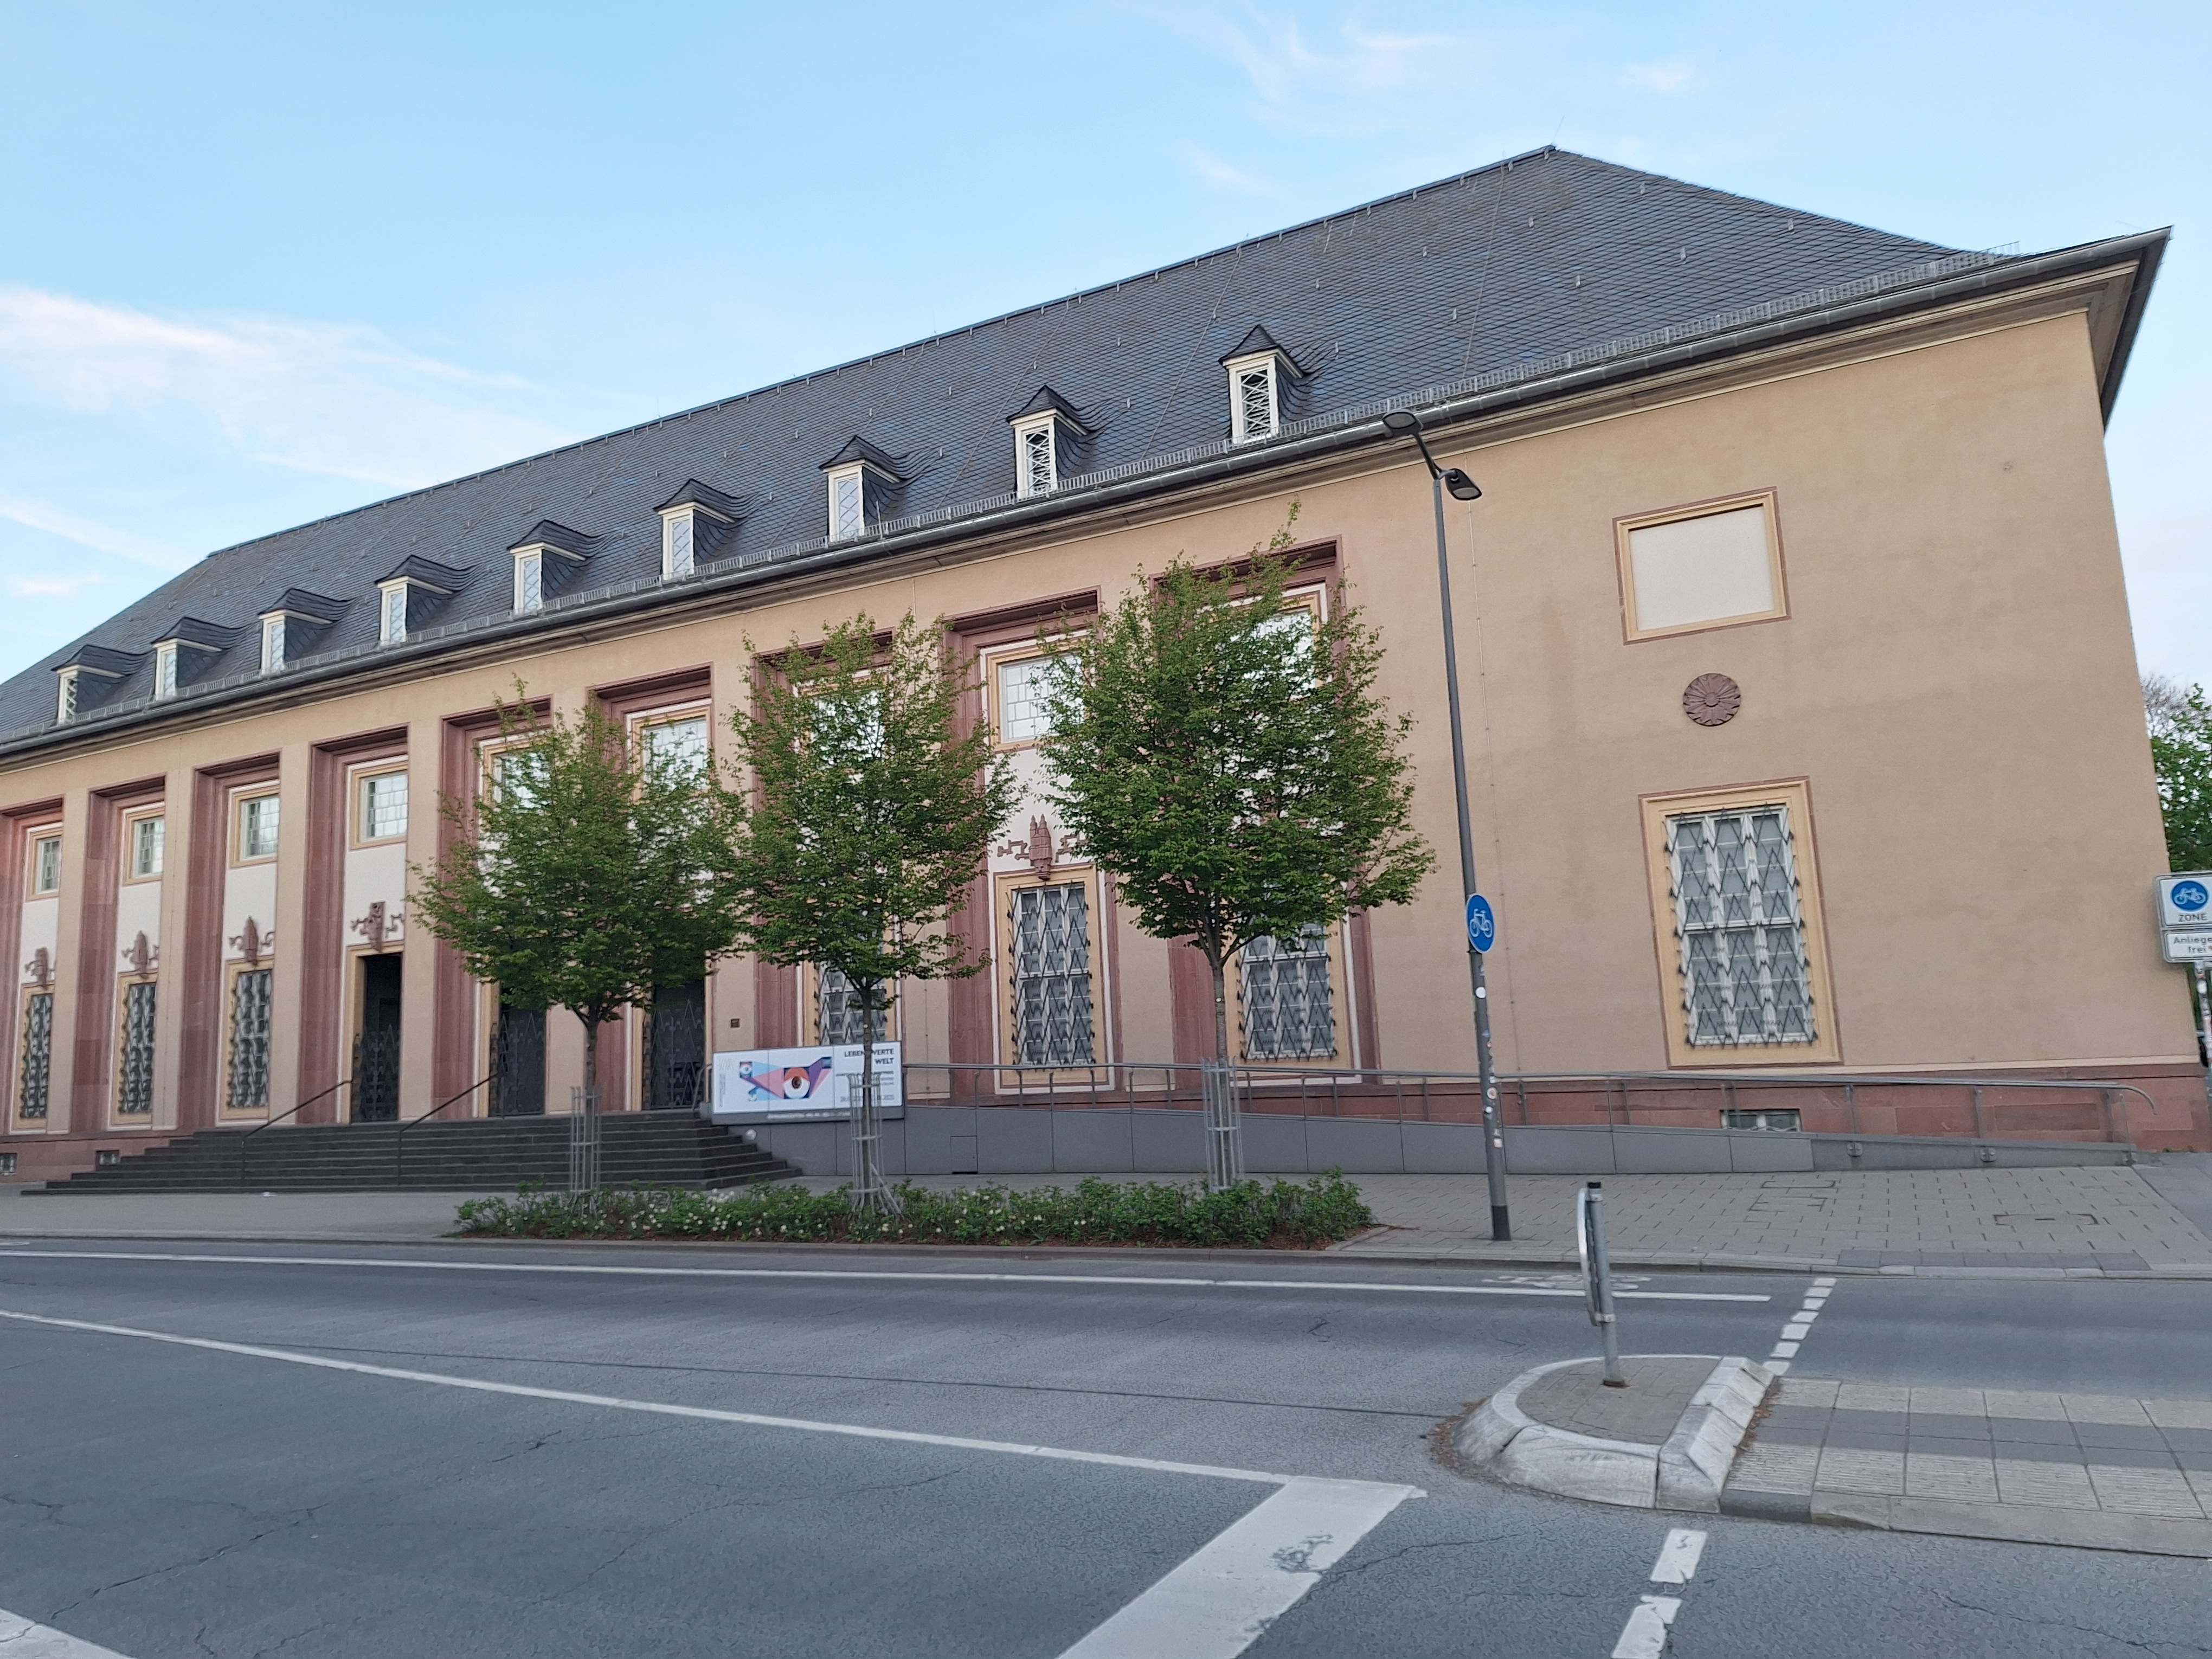
Building: Biegenstraße 11